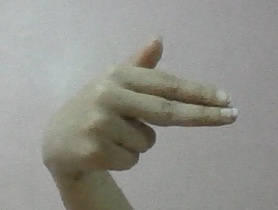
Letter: ghain